Minaean language

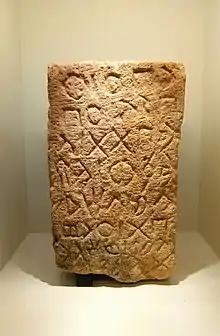
Minaean inscription from ancient oasis of Dēdan (the present day Al-'Ula in Saudi Arabia).

The earliest Minaean inscriptions are contemporary with the earliest Sabaean ones, i.e. the 8th century BCE, though they are less numerous, and come from the cities along Wadi Madhaab, to the north-east of Ma'rib. Minaean trading posts, and Minaean inscriptions are also found outside South Arabia, as in the ancient oasis of Dēdan (the present day Al-'Ula in Saudi Arabia), and even on the Greek island of Delos and in Egypt. Minaean seems to disappear as a written language about the end of the 2nd century BCE.